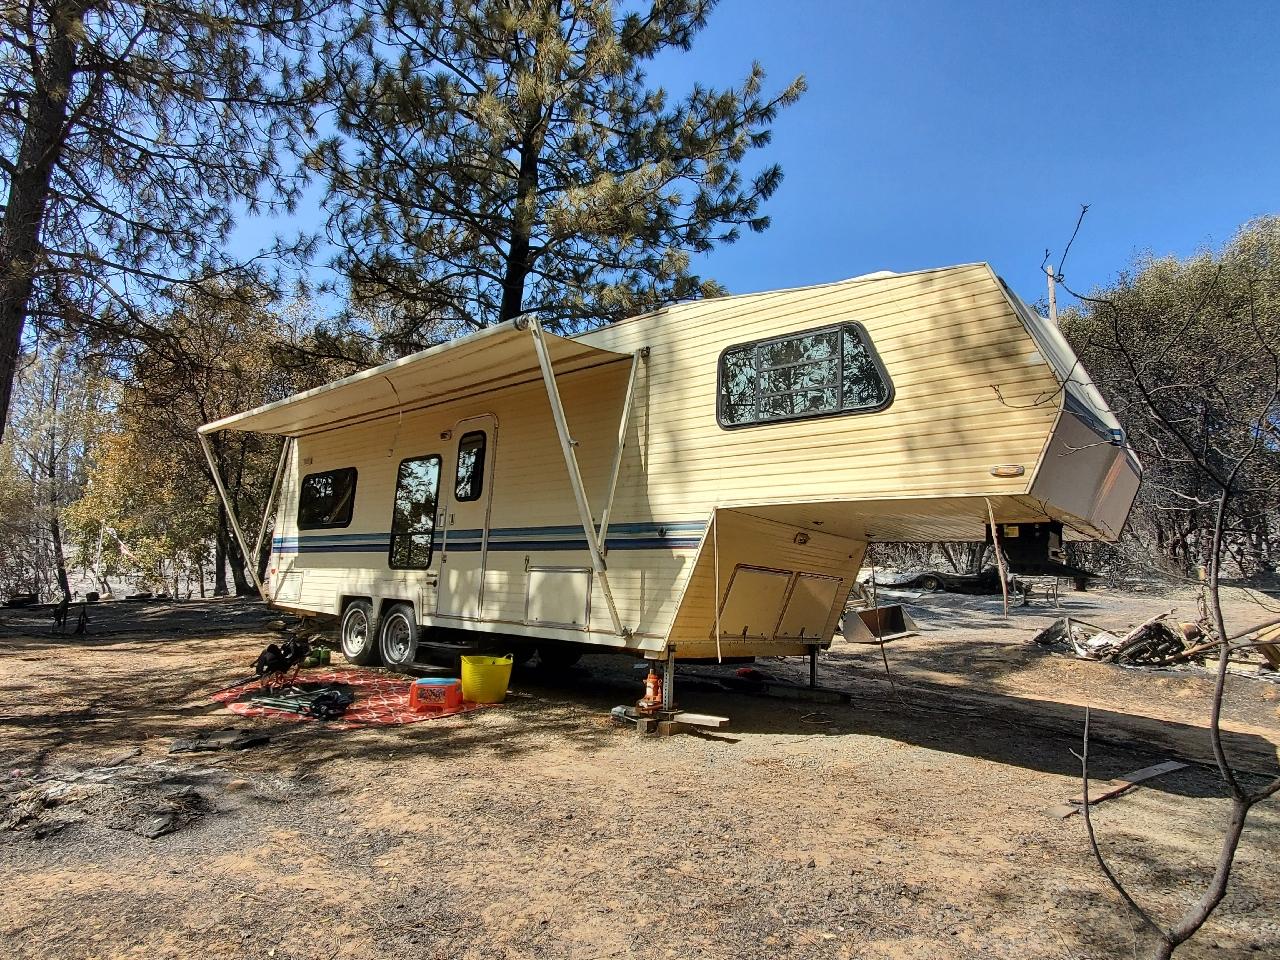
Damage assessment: major